First Baptist Church (Vermilion, Ohio)

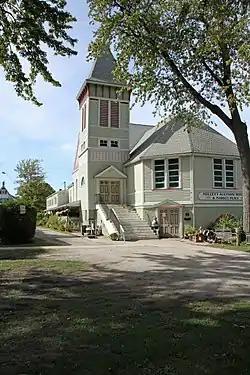

First Baptist Church is a historic Baptist church at 728 Main Street in Vermilion, Ohio.